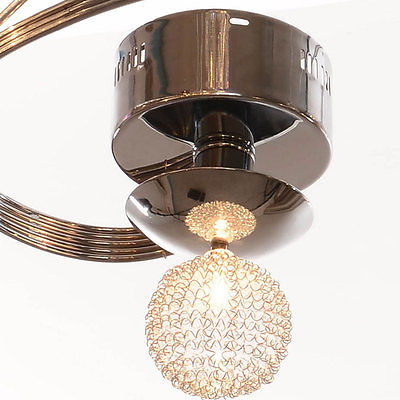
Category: lamp